Rio Grande

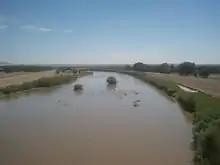
Rio Grande in west El Paso near the New Mexico state line

The Brownsville & Matamoros International Bridge, a large swing bridge, dates back to 1910 and is still in use today by automobiles connecting Brownsville with Matamoros, Tamaulipas. The swing mechanism has not been used since the early 1900s, though, when the last of the big steamboats disappeared. At one point, the bridge also had rail traffic. Railroad trains no longer use this bridge. A new rail bridge (West Rail International Crossing) connecting the U.S. and Mexico was built about 15 miles west of the Brownsville & Matamoros International Bridge. It was inaugurated in August 2015. It moved all rail operations out of downtown Brownsville and Matamoros. The West Rail International Crossing is the first new international rail crossing between the U.S. and Mexico in over a century. The Brownsville & Matamoros International Bridge is now operated by the Brownsville and Matamoros Bridge Company, a joint venture between the Mexican government and the Union Pacific Railroad.